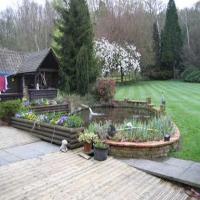
Weather: cloudy or overcast